Alex Carey (cricketer)

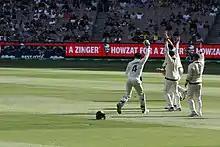
Appeal made by Carey and the slips cordon during the second day of the 2021 Boxing Day Test

Carey made his Test debut on 8 December 2021, in the first Test of the 2021–22 Ashes series. He was chosen as the wicket-keeper for the first two Tests of the series, after Tim Paine stepped down from the Test team. Carey's baggy green cap was presented to him by Adam Gilchrist. Carey equalled the most catches by a wicket-keeper on Test debut, with eight catches. Carey was selected for Australia's 2022 tour of Pakistan and played in 3 tests and 3 ODIs. In the first innings of the first test, Carey scored 19 runs off of 43 balls. Australia did not bat a second time, and the match was drawn. In the first innings of the second test, Carey scored 93 off of 159 balls, before being bowled by Pakistani captain, Babar Azam. Carey did not bat during the second innings and the match was drawn. This was his highest score and was one run higher than previous Australian captain and wicketkeeper, Tim Paine, who had a high score of 92. In the first innings of the third and final test, Carey scored 67 runs off of 105 balls and helped Australia reach a total of 391 runs. Carey did not bat in the second innings and Australia won the match by 115 runs and won the 3 match series 1–0. Carey finished the test series with 179 runs from 3 innings, with a high score of 93 and an average of 59.66, which was the second highest on the Australian side.